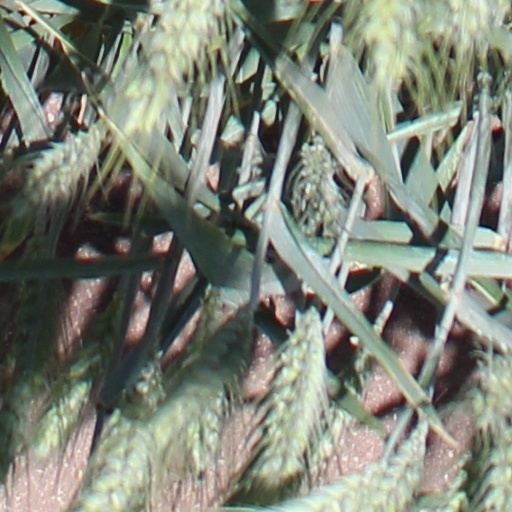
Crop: wheat